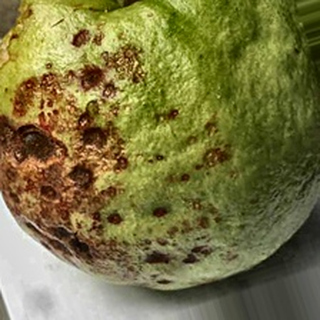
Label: guava_anthracnose